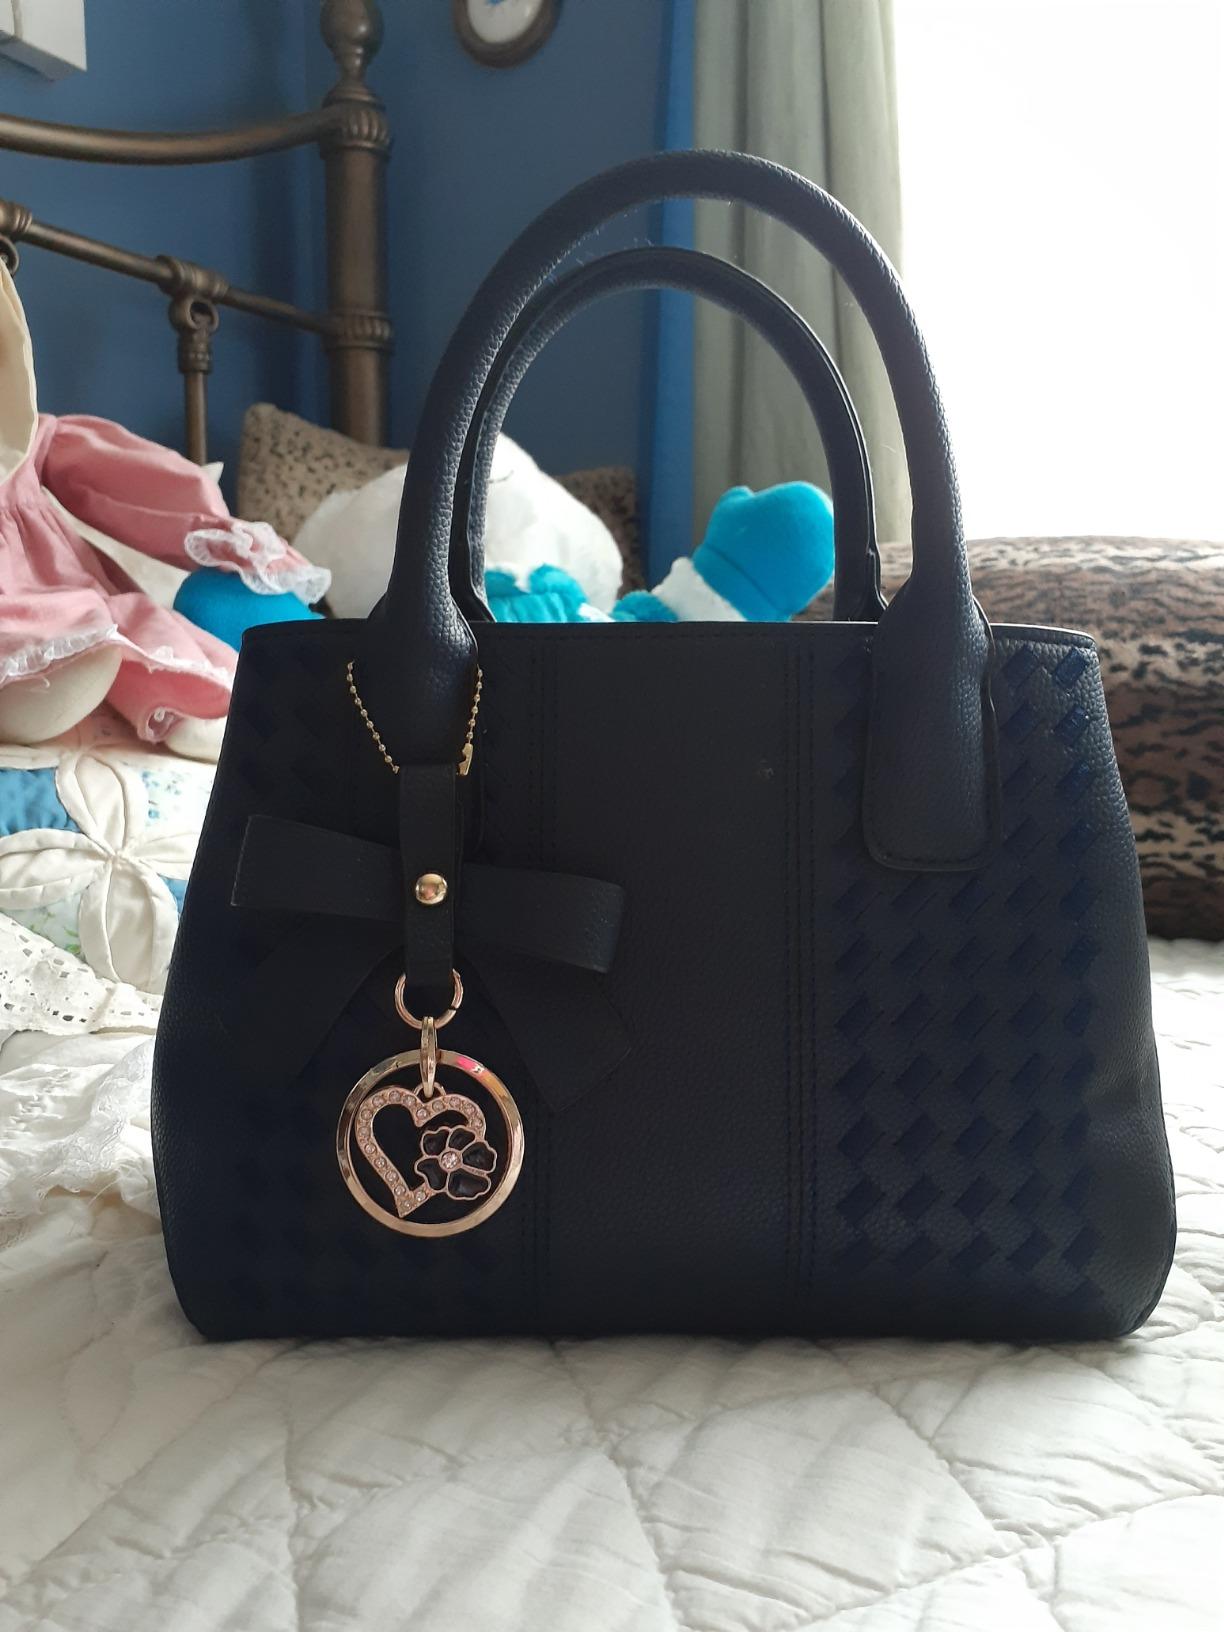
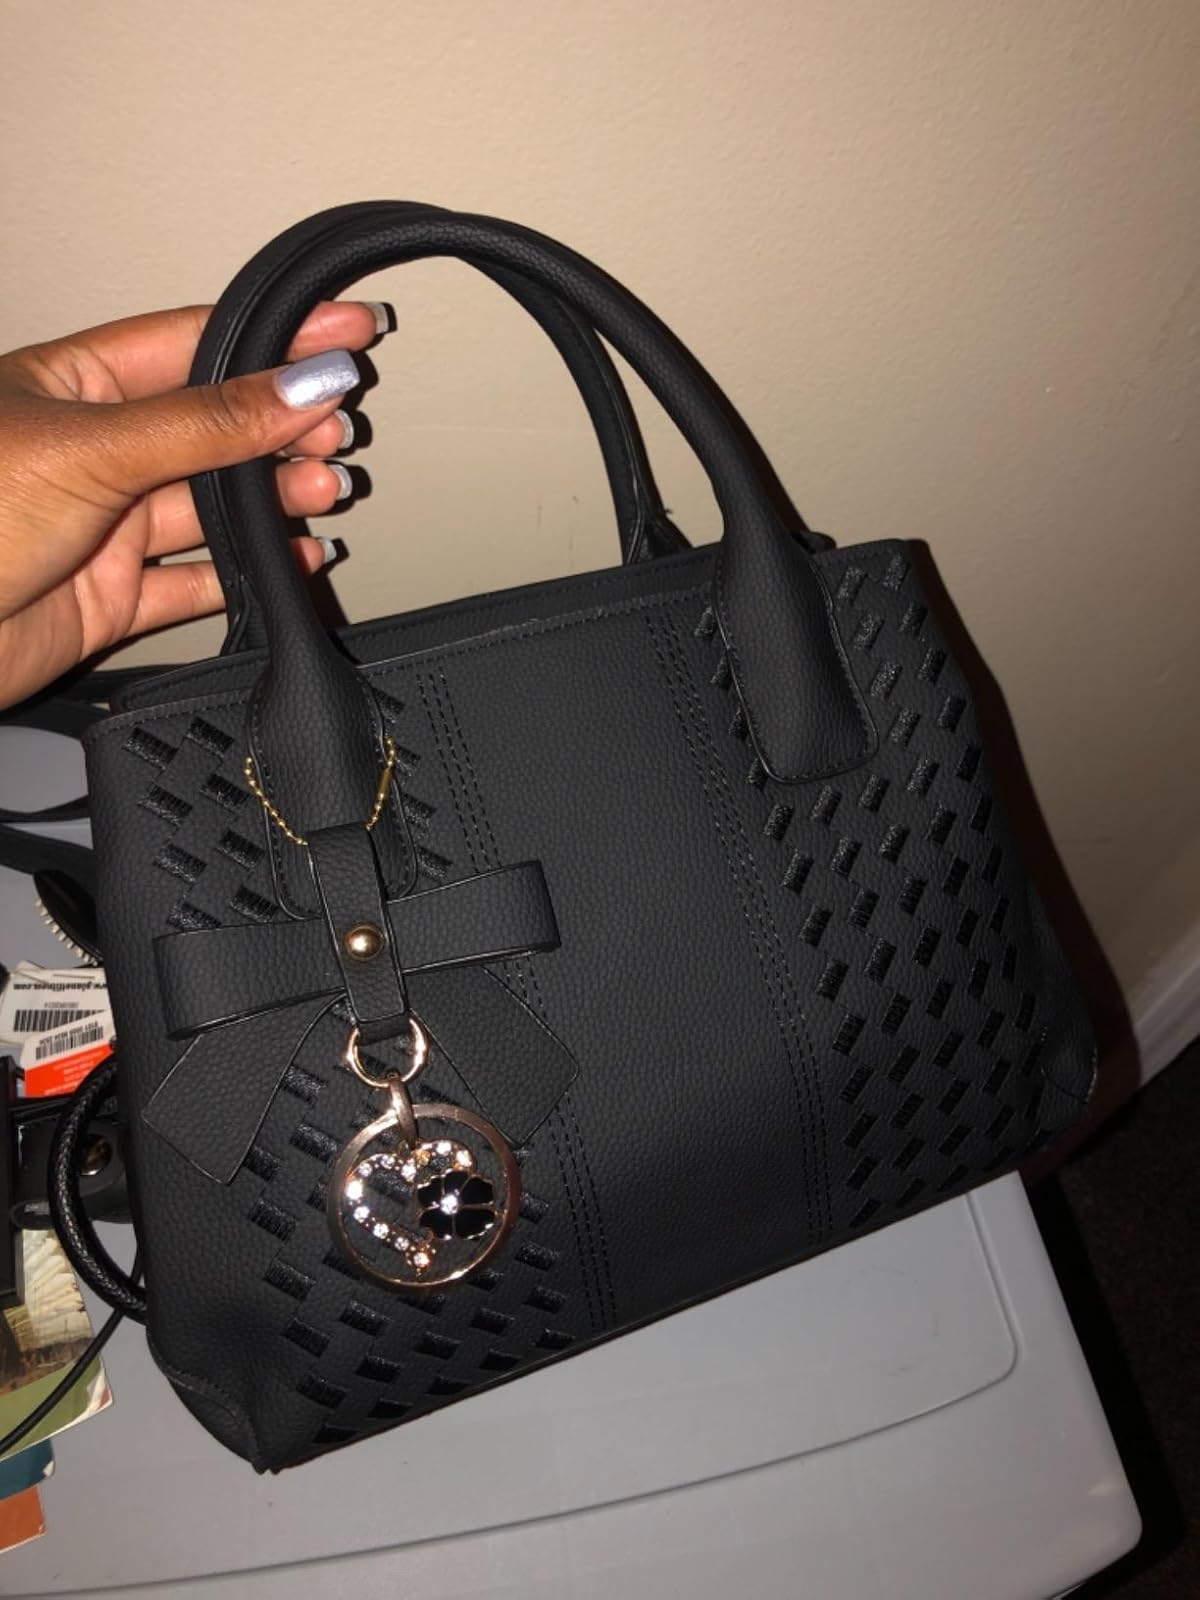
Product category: accessories_handbag
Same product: yes